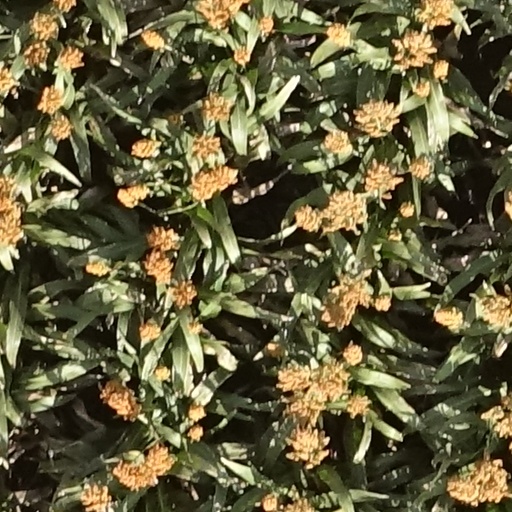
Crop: sorghum